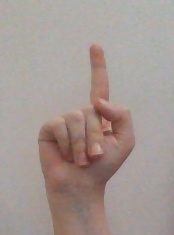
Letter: bb